Vladimir Morozov (figure skater)

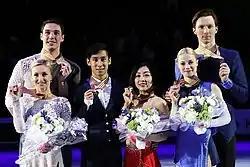
Tarasova and Morozov at the 2017 World Championships podium.

"GP: Grand Prix; CS: Challenger Series; JGP: Junior Grand Prix"